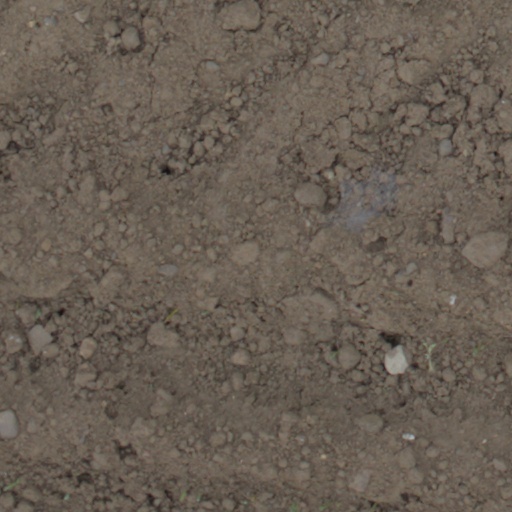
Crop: wheat